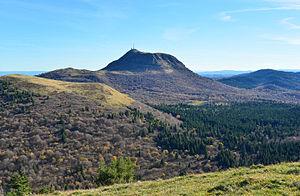
L'Auvergne est un territoire de nature sauvage et de paysages grandioses. Cette région fondée par les Arvernes il y a 2 600 ans présente une forte identité géographique, notamment à cause de ses ensembles volcaniques.
Auvergne-Rhône-Alpes est une région administrative française. Située dans la partie centrale et orientale du sud de la France, elle a été créée par la réforme territoriale de 2015. Mise en place après les élections régionales de décembre 2015, elle regroupe les anciennes régions Auvergne et Rhône-Alpes. Elle se compose de 12 départements et d'une métropole à statut de collectivité territoriale, s'étend sur 69 711 km² et compte 7 877 698 habitants en 2015. Lyon est le chef-lieu de la région.